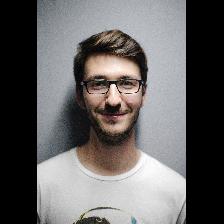
Label: Human